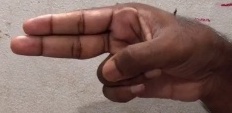
ASL sign: H